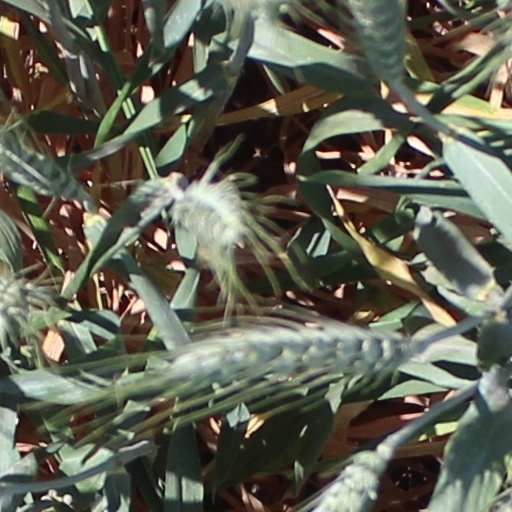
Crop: wheat